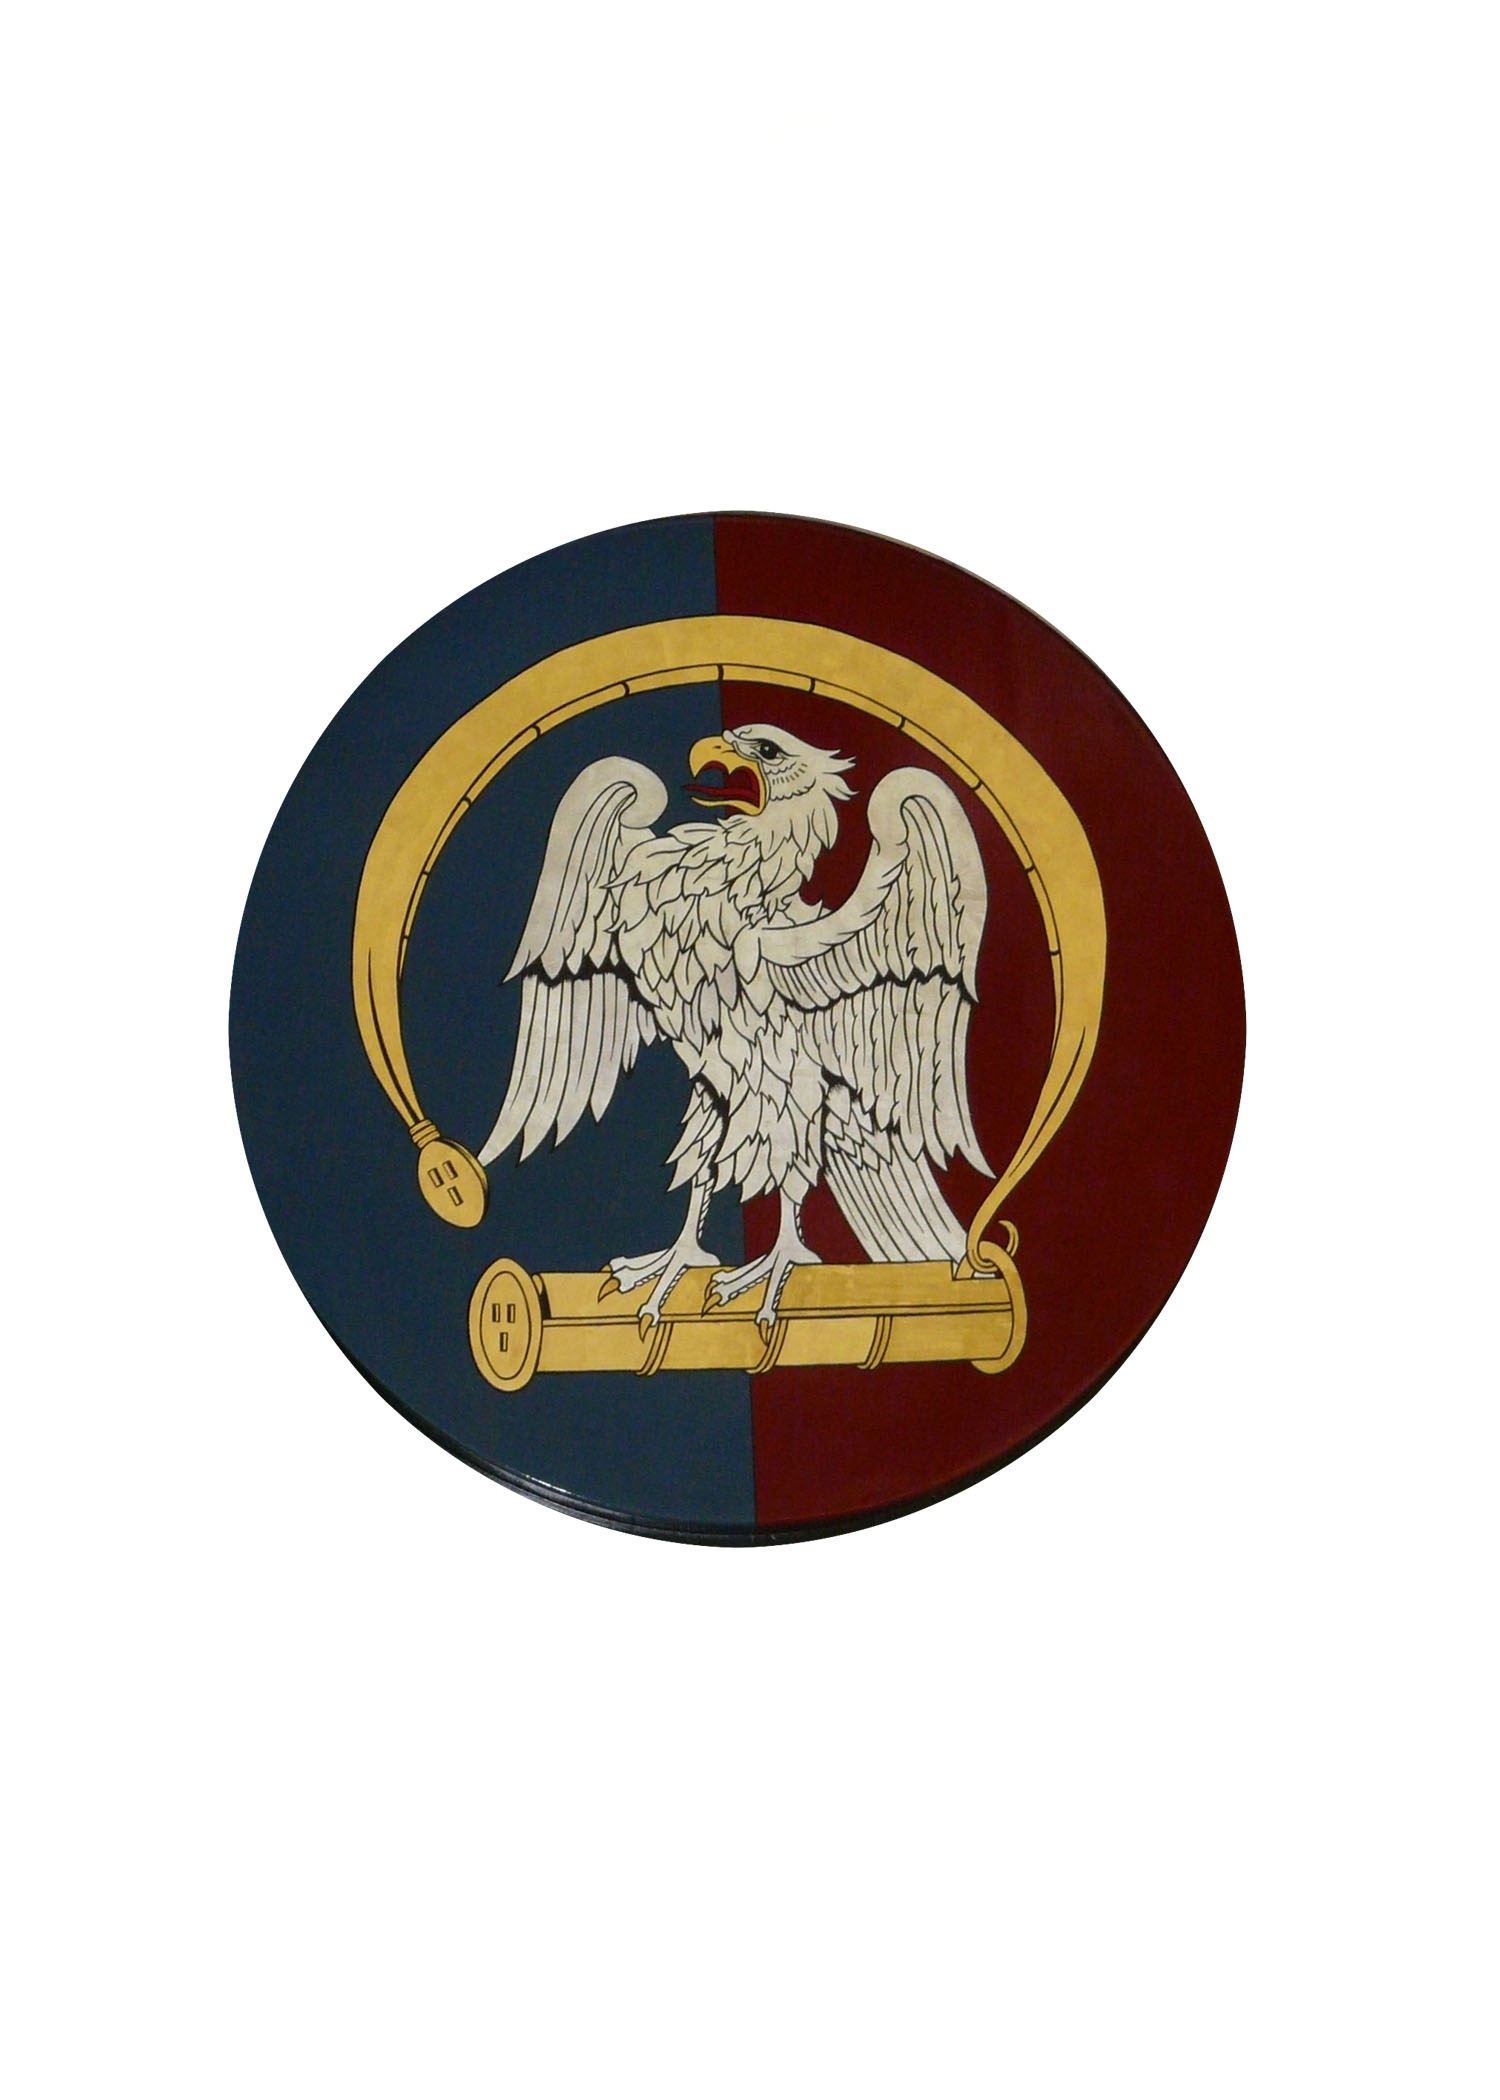
eagle, church, emblem, england, cartoon, dishware, fotheringhay, house of york, northants